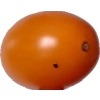
Label: tomato_cherry_orange